Briarcliff Manor, New York

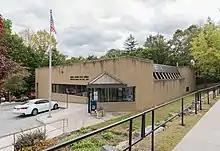
Village post office

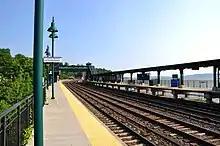
The Scarborough Metro-North station platform, tracks, and overpass

The Briarcliff Manor Police Department and the volunteer Briarcliff Manor Fire Department are stationed at the Briarcliff Manor Village Hall. The Police Department has 19 personnel—a chief, lieutenant, five sergeants, and twelve patrol officers—and one part-time civilian. The Briarcliff Manor Fire Department Ambulance Corps provides emergency medical transport with two ambulances. The village is also serviced by two private EMS providers.